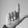
ASL letter: L